Oklahoma Wesleyan University

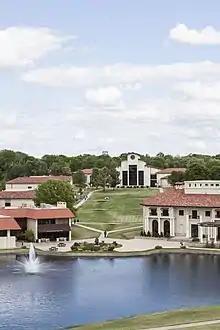
OKWU's Campus

In 1972, Miltonvale merged with Bartlesville Wesleyan College. That same year, BWC was accredited as a four-year, degree-granting institution.